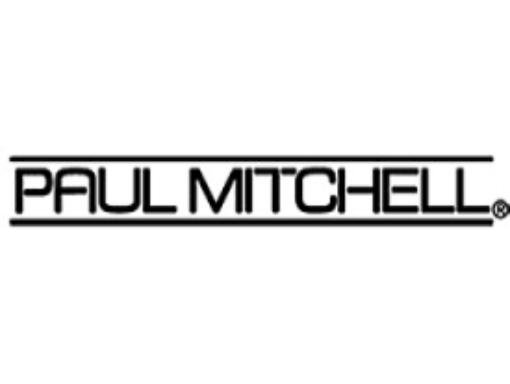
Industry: Necessities